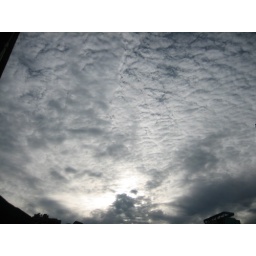
taken from my window. clouds in grey sky could be as beautiful as they are in a blue one